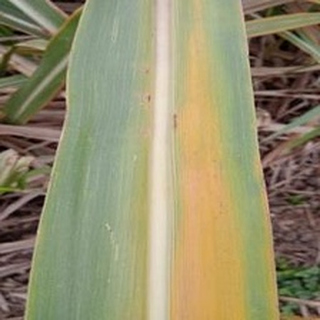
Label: sugarcane_yellow_leaf_disease